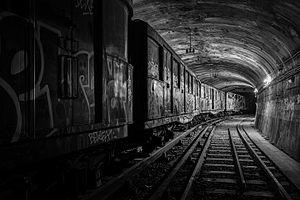
Sprague-Thomson est le surnom donné aux premières rames entièrement métalliques du métro de Paris.